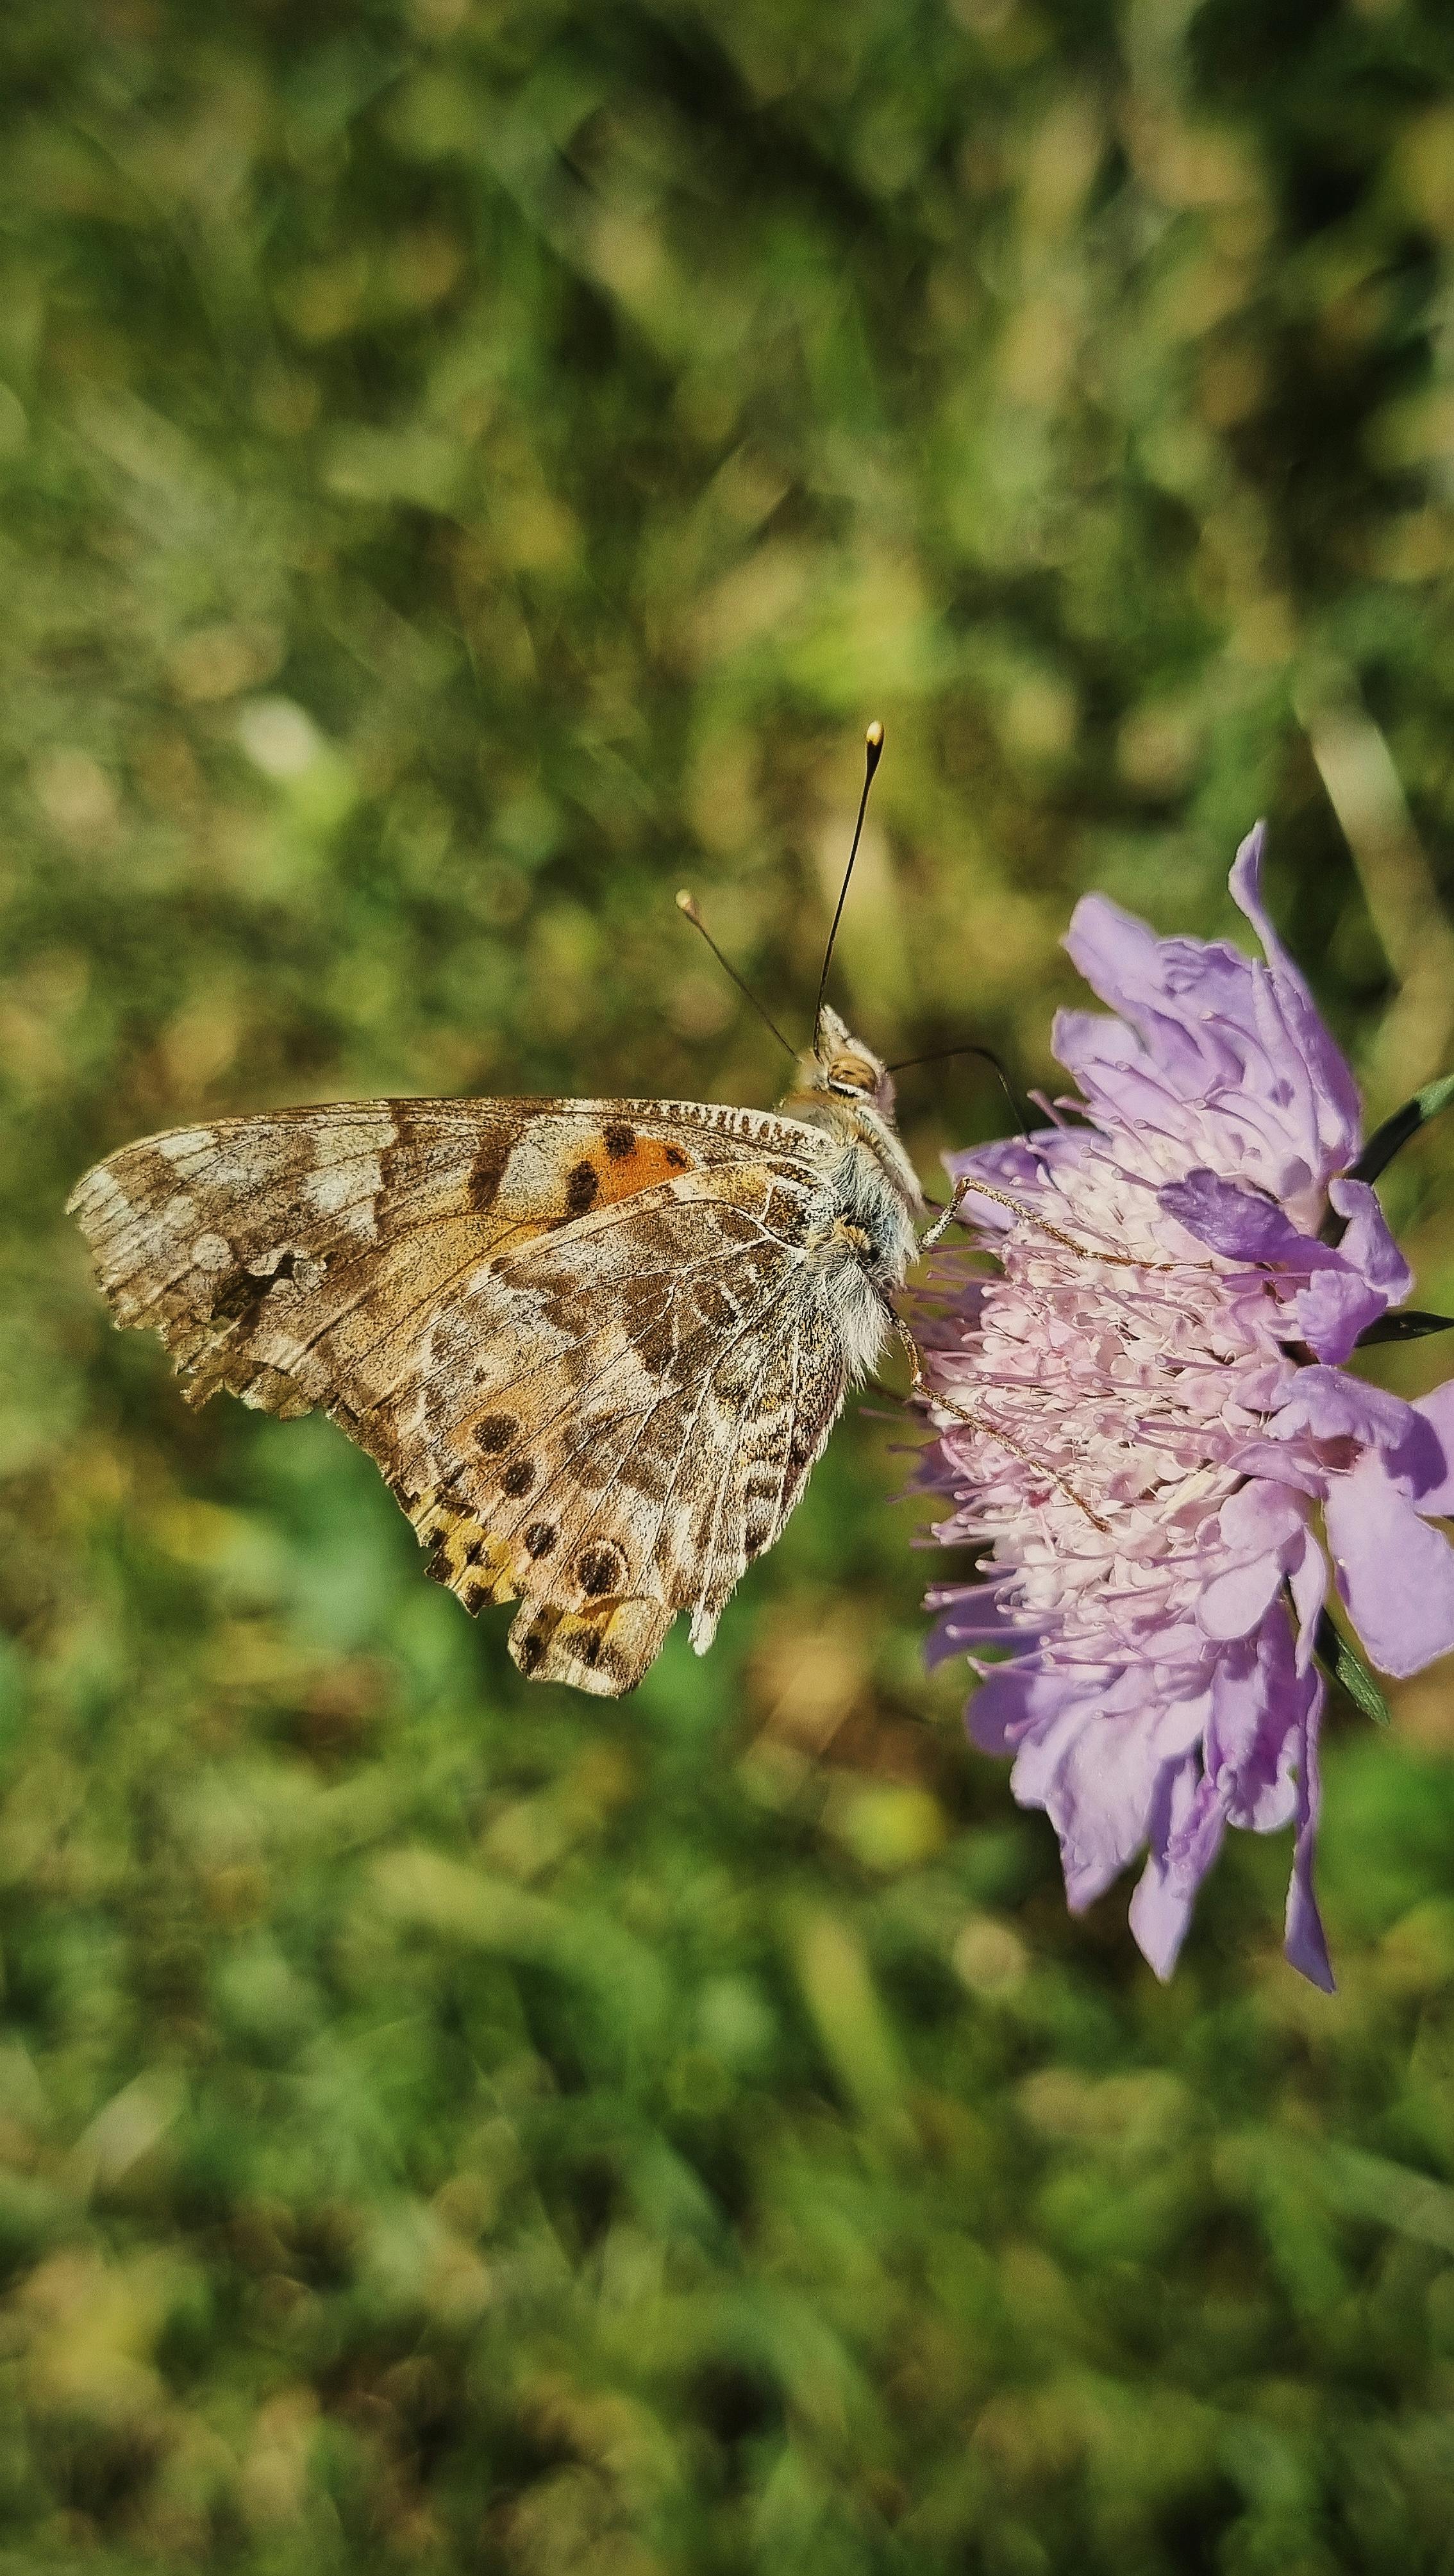
flower, pollinator, butterfly, plant, arthropod, insect, moths and butterflies, skipper butterfly, wildlife, invertebrate, event, moth, burdock, macro photography, brush footed butterfly, pollen, lycaenid, flowering plant, riodinidae, buddleia, Dark green fritillary